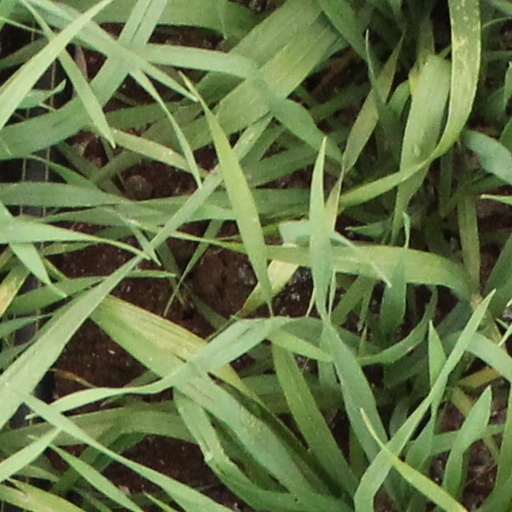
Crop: wheat